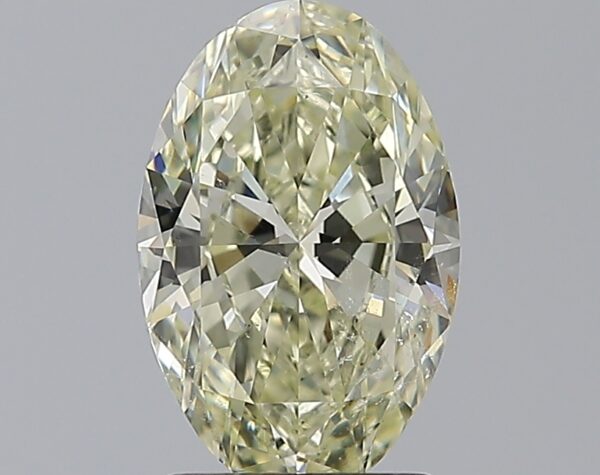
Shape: oval
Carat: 1.71
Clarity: SI2
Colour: U-V
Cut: EX
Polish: EX
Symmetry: VG
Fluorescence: N
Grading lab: GIA
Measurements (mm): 9.98 x 6.55 x 3.9